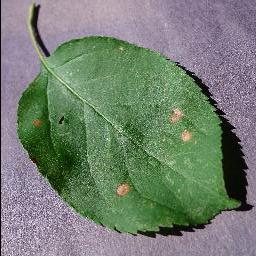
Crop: apple
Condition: black_rot